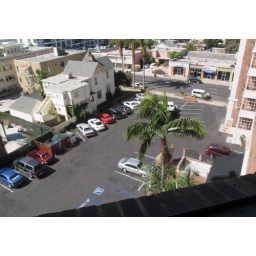
park manor suites, in san diego...a very nice place to stay, and right cross street from balboa park